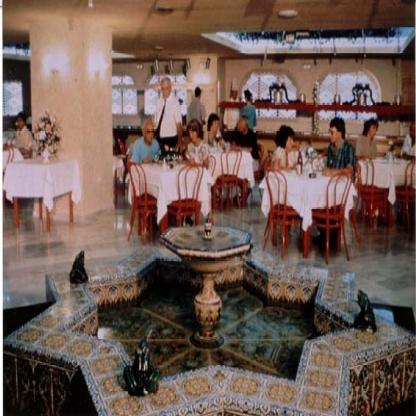
Scene: Indoor